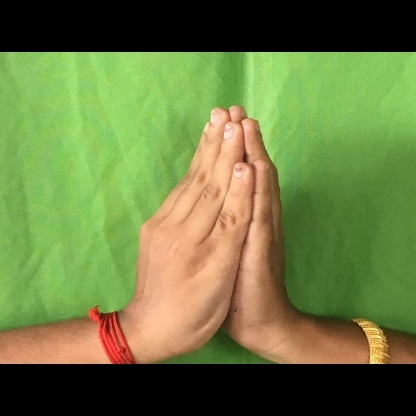
Mudra: Anjali